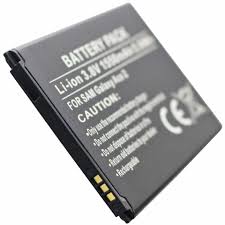
Waste category: battery